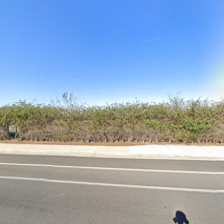
Label: streetView